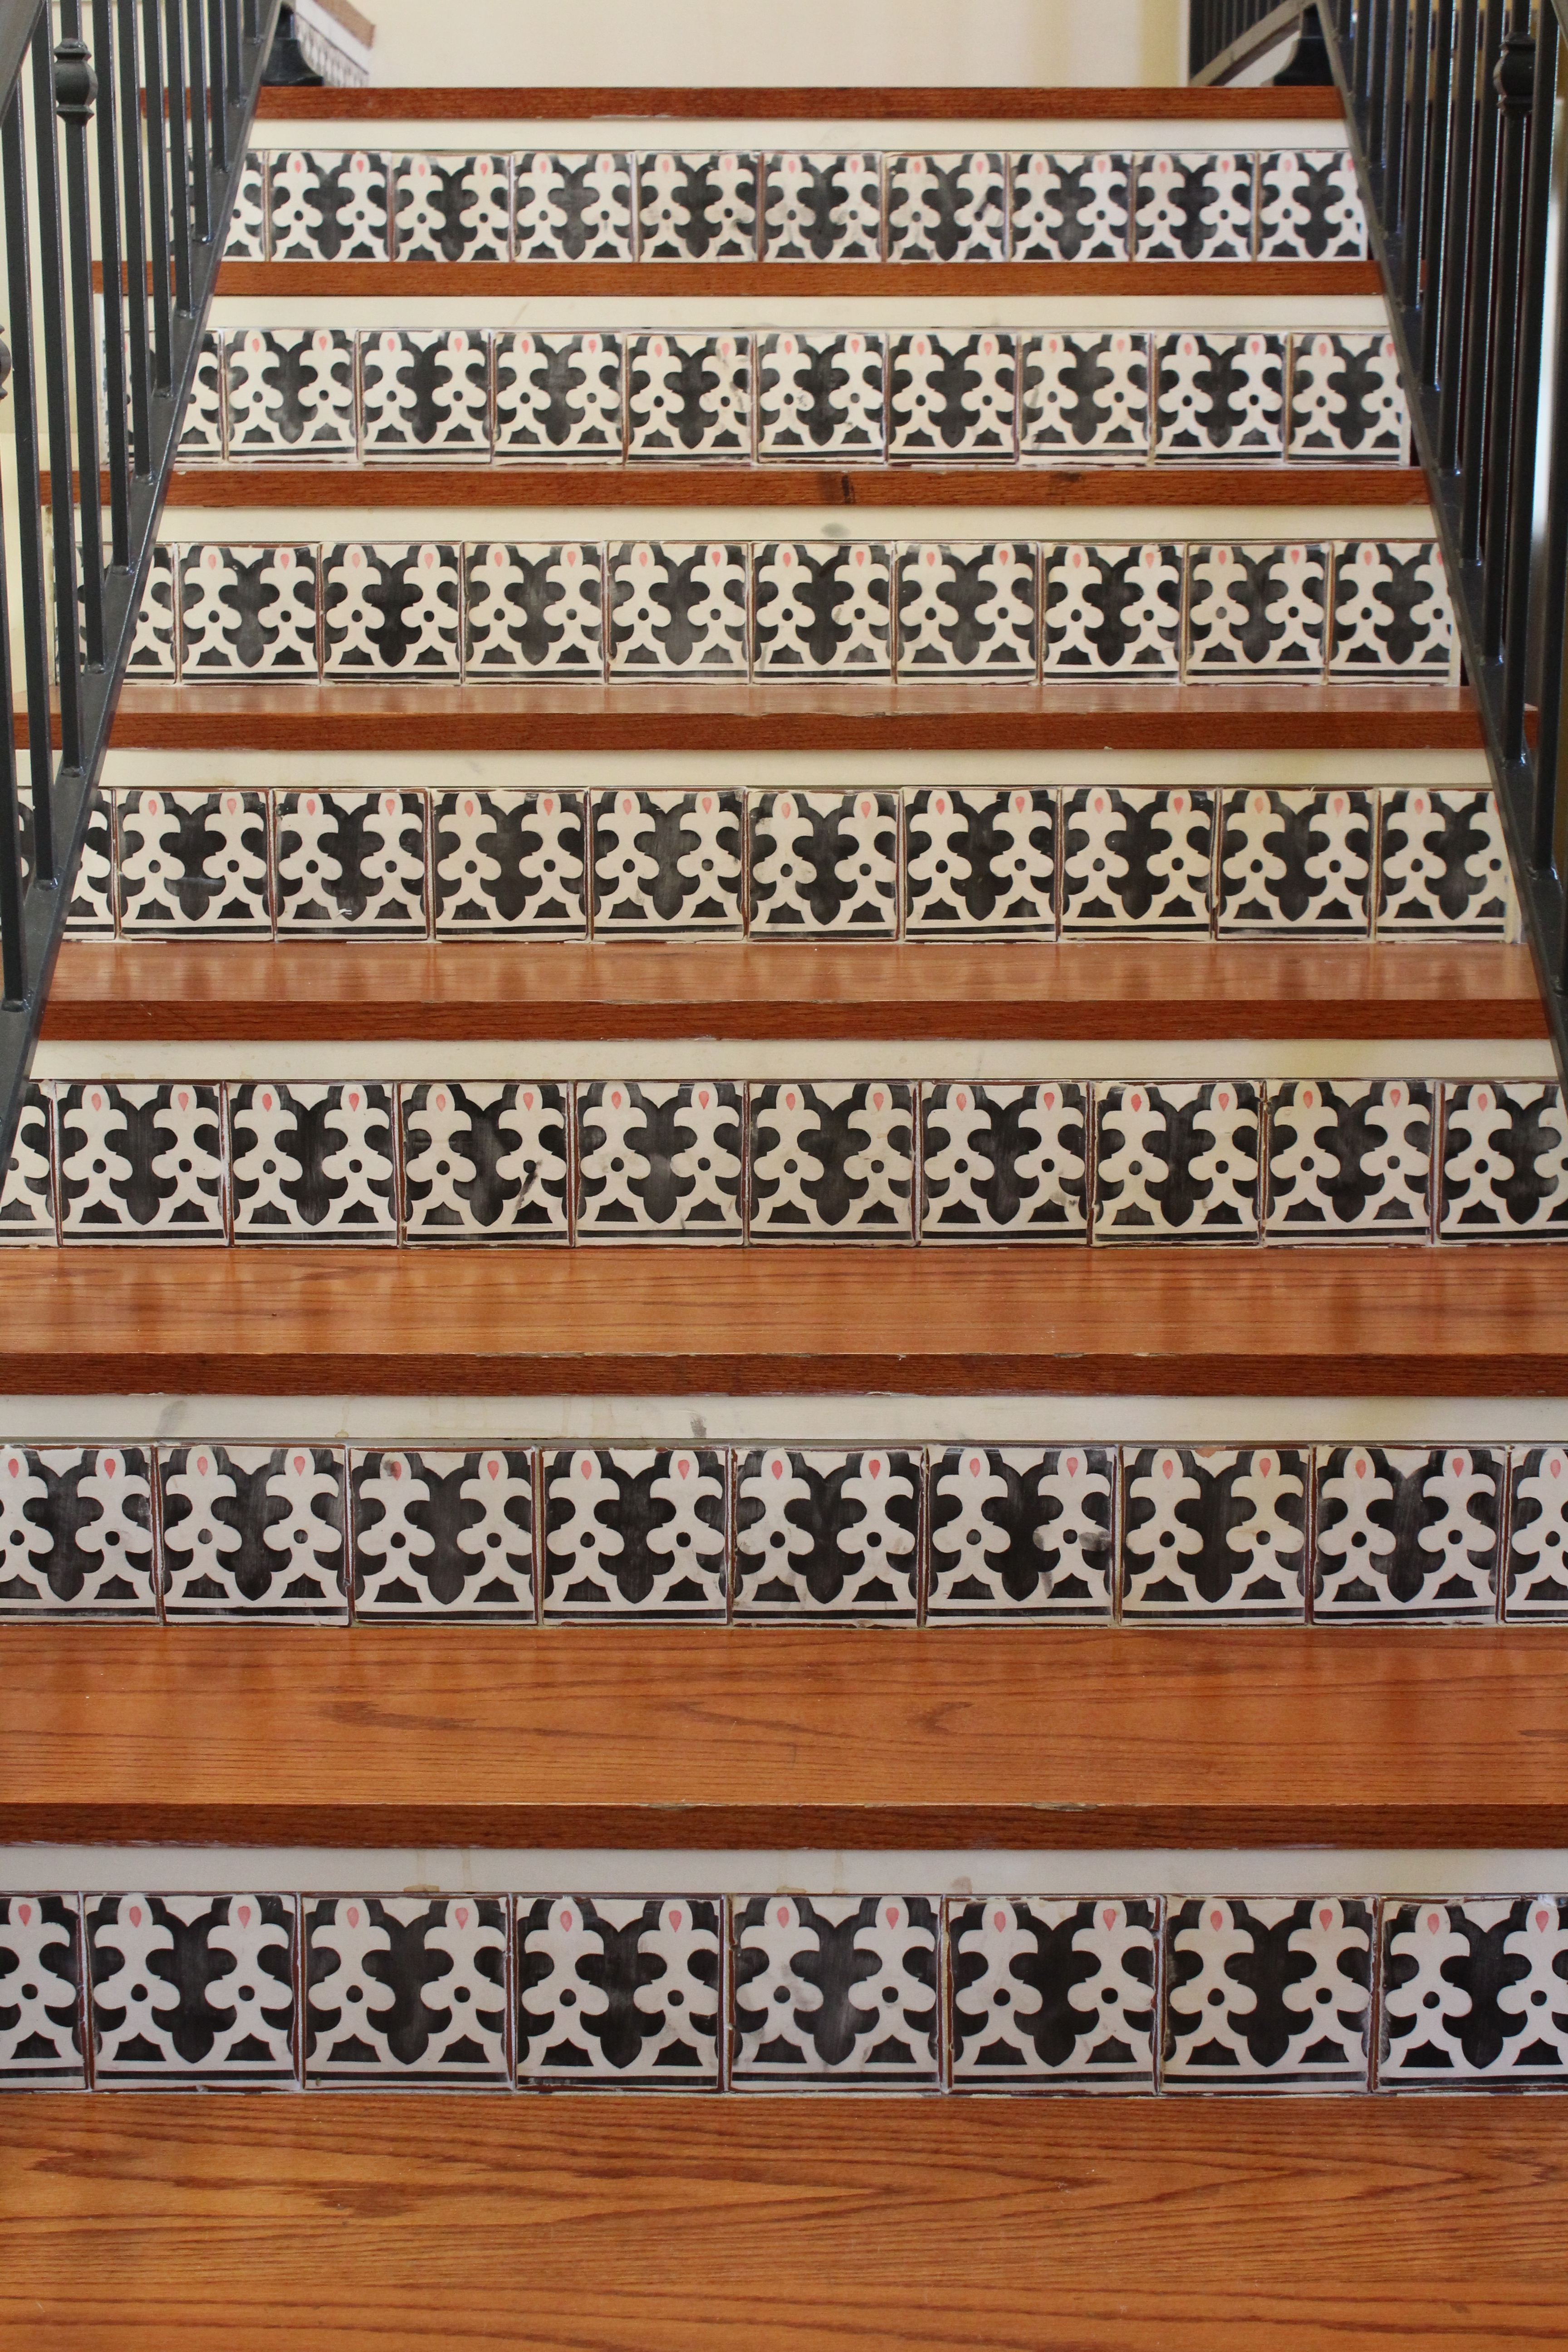
wood, floor, interior, staircase, steps, pattern, brown, curtain, stairway, material, interior design, textile, design, hardwood, stairs, wooden, carpet, flooring, wood flooring, bed sheet, laminate flooring